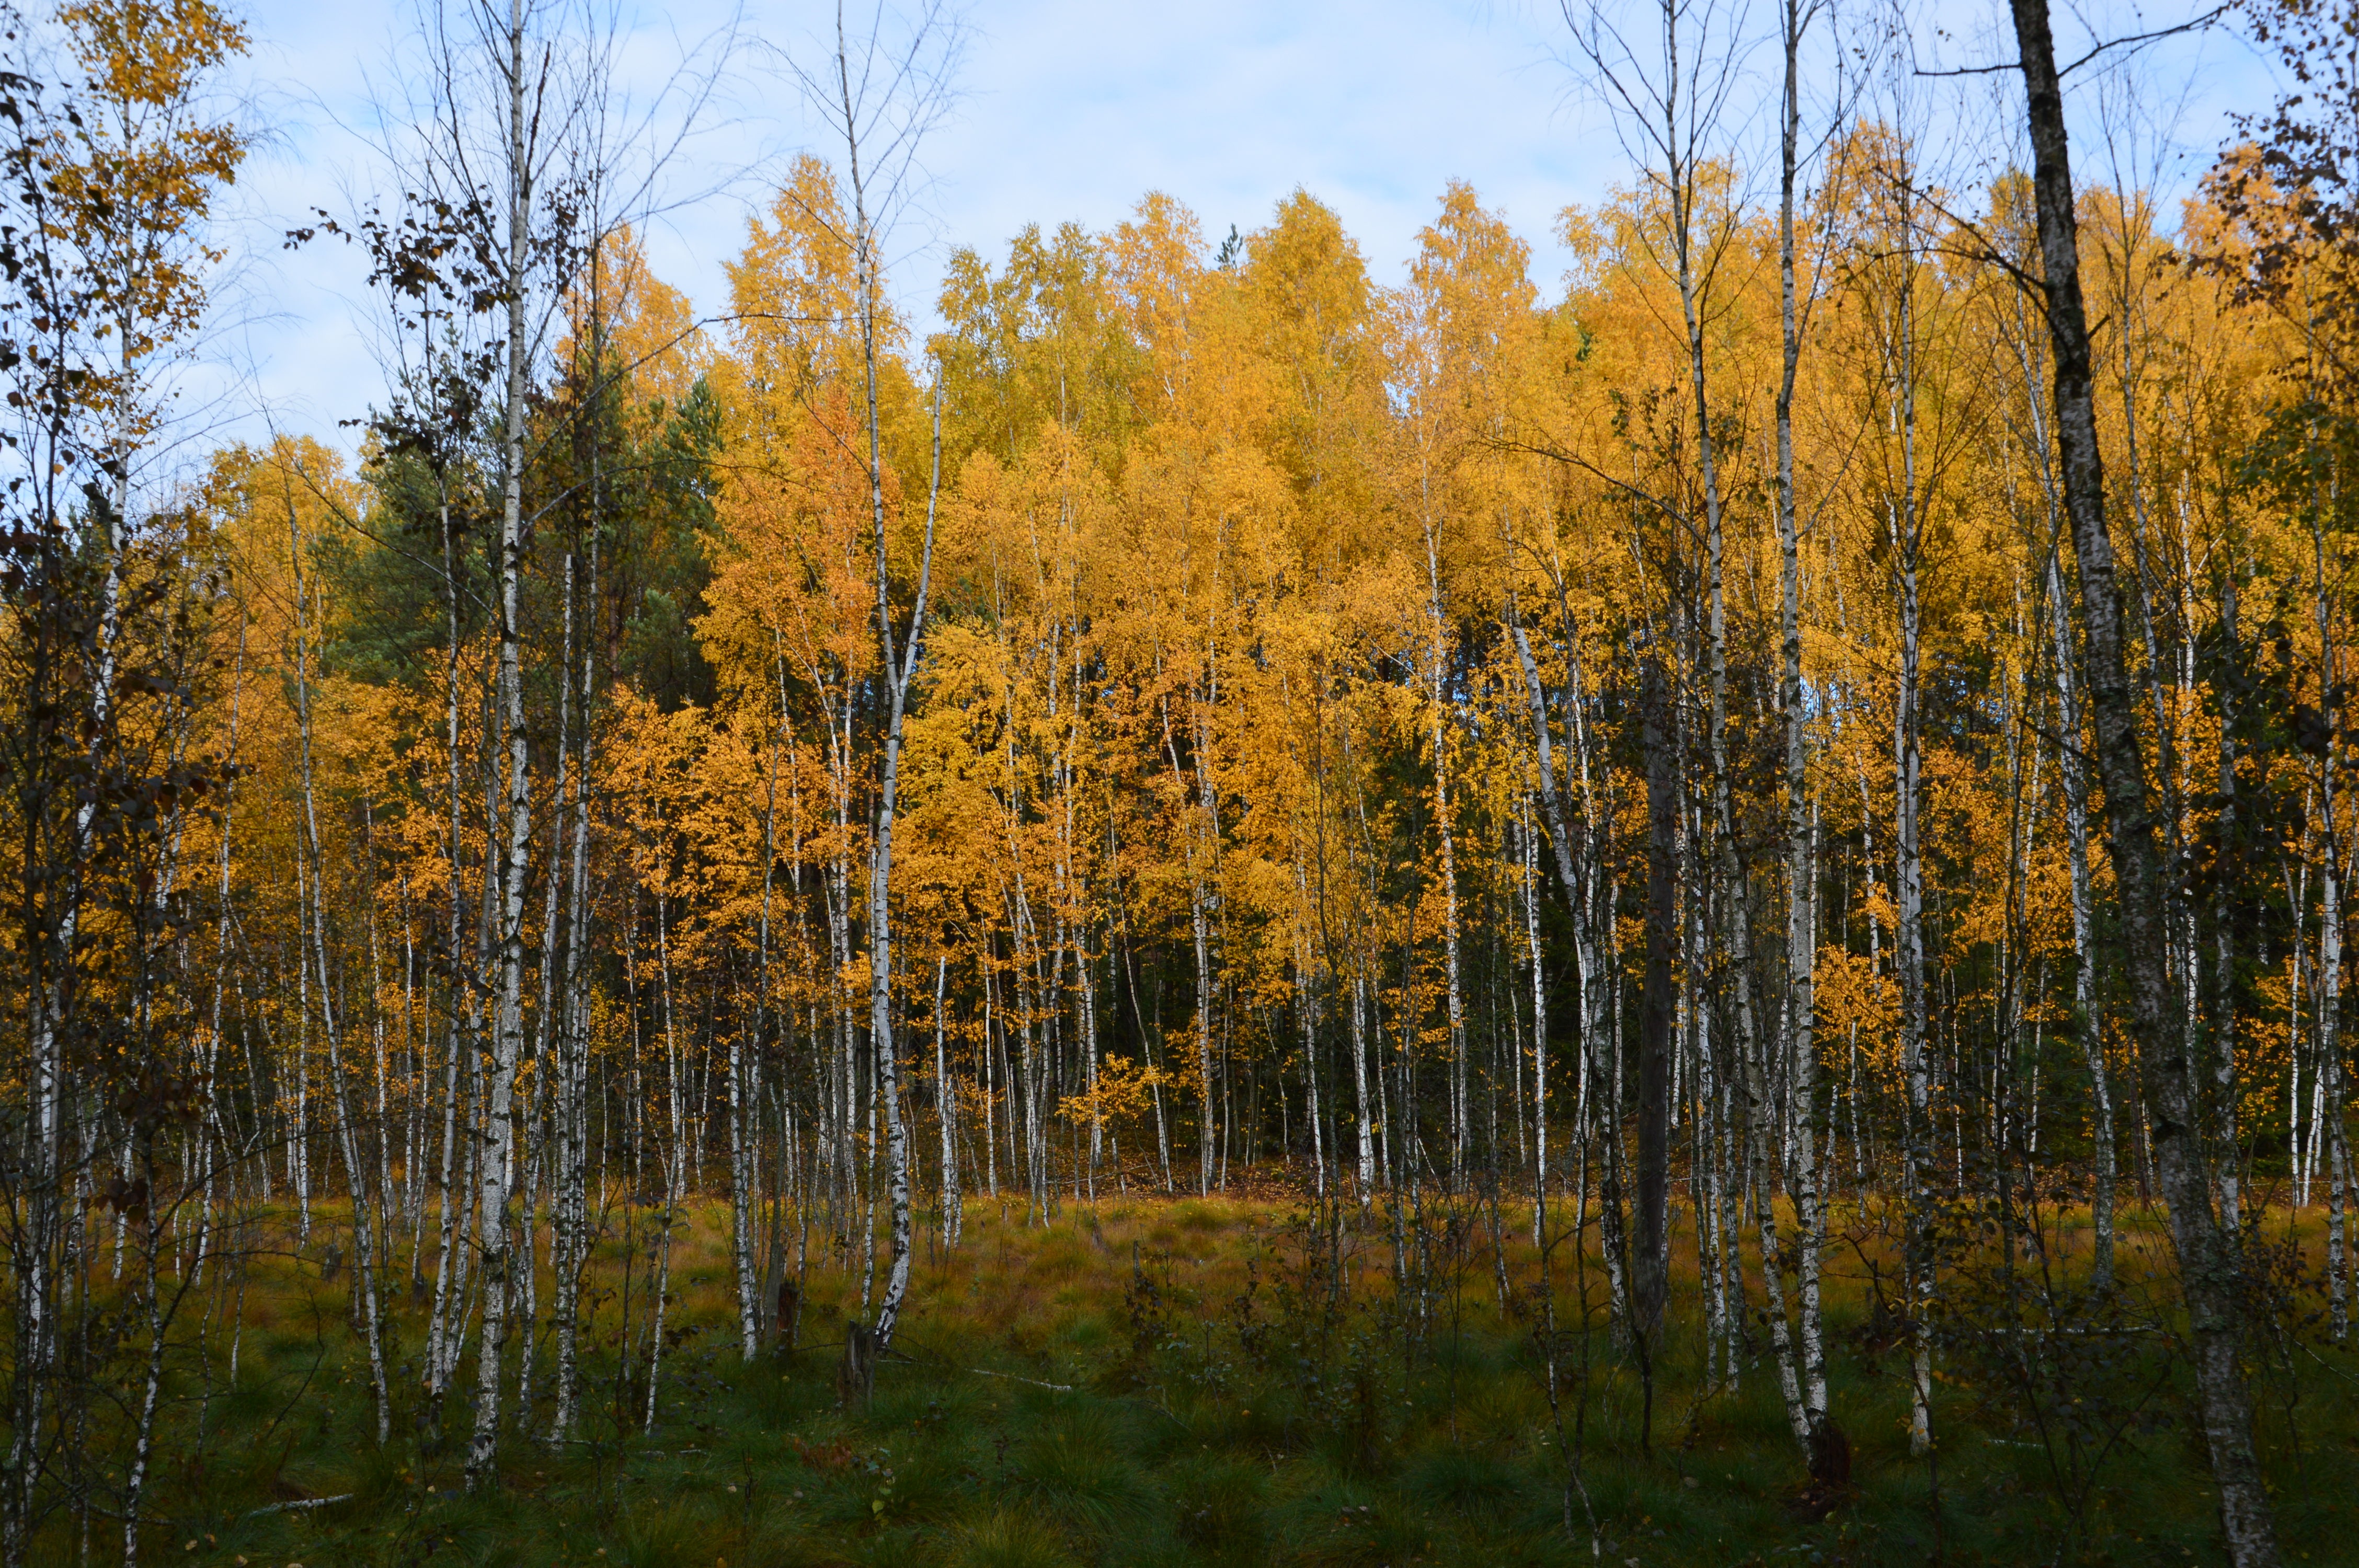
landscape, tree, nature, forest, wilderness, branch, plant, meadow, leaf, reflection, birch, autumn, season, deciduous, wetland, woodland, habitat, larch, ecosystem, biome, natural environment, atmospheric phenomenon, woody plant, temperate broadleaf and mixed forest, temperate coniferous forest, land plant